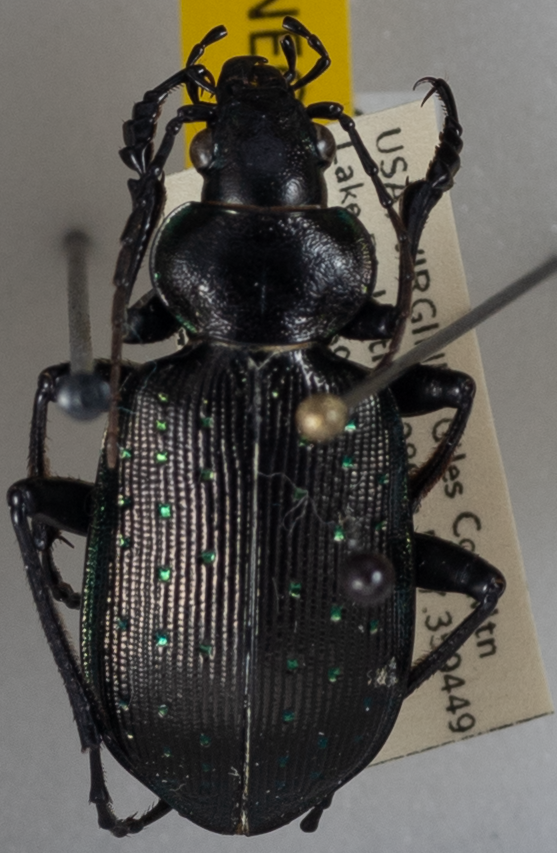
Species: Calosoma frigidum
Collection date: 2022-06-28
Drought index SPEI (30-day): -0.616
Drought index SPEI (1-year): -0.922
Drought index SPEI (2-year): -0.46